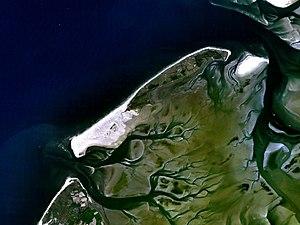
Vlieland est une île et une commune néerlandaise de Frise.